Bay Park Square

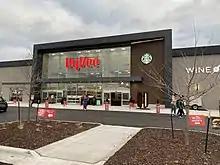
The front entrance to Hy-Vee, which does not have a secondary access entrance within the mall

Dave & Buster's opened in January 2021 after a delayed opening due to the COVID-19 pandemic. Panda Express opened in late 2020 in the parking lot of Dave & Buster's. Waukesha-based Steinhafels Furniture opened in the former Younkers space in early April 2022, with a portion of its southeast side subdivided into a future store space. Chick-fil-A opened its first northeastern Wisconsin location in the front of the mall near Dave & Busters in March 2022. Supermarket chain Hy-Vee opened its largest store in the former Shopko space on November 8, 2022; it does not have an entrance in the actual mall.